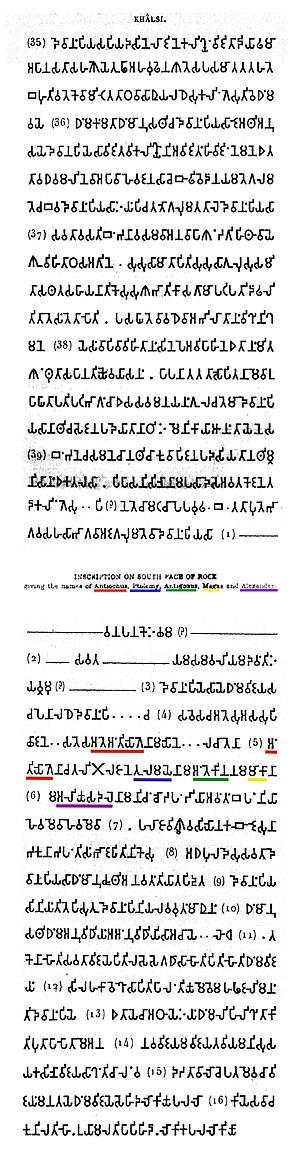
L'édit nᵒ 13 d'Ashoka est l'un des plus importants édits majeurs sur rocher de l'empereur indien Ashoka, et c'est aussi le plus long. Il mentionne notamment ses guerres contre le Kalinga, à l'origine de sa transformation personnelle vers un règne plus juste et bienveillant visant à propager le Dharma. Il mentionne aussi l'étendue des relations avec le monde hellénistique en évoquant les populations grecques dans son empire, et en nommant les principaux rois hellénistiques de l'époque, ainsi que leur situation géographique assez précise, suggérant qu'Ashoka avait une très bonne connaissance du monde grec de l'époque. C'est d'ailleurs la mention des souverains hellénistiques contemporains dans cet édit qui a permis de dater le règne d'Ashoka avec une certaine précision, entre 260 et 230 av. J.-C.